List of federal judges appointed by Calvin Coolidge

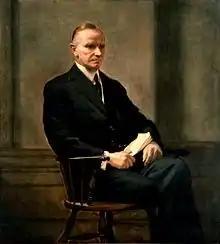
President Calvin Coolidge.

Following is a list of all Article III United States federal judges appointed by President Calvin Coolidge during his presidency. In total, Coolidge appointed 82 Article III federal judges, surpassing the previous record of 80 appointed by Theodore Roosevelt. These included one Justice to the Supreme Court of the United States, 17 judges to the United States Courts of Appeals, and 64 judges to the United States district courts.